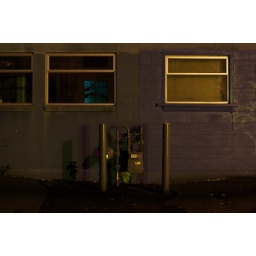
Note the reflected silhouette of money changing hands, from some window art in the building behind.